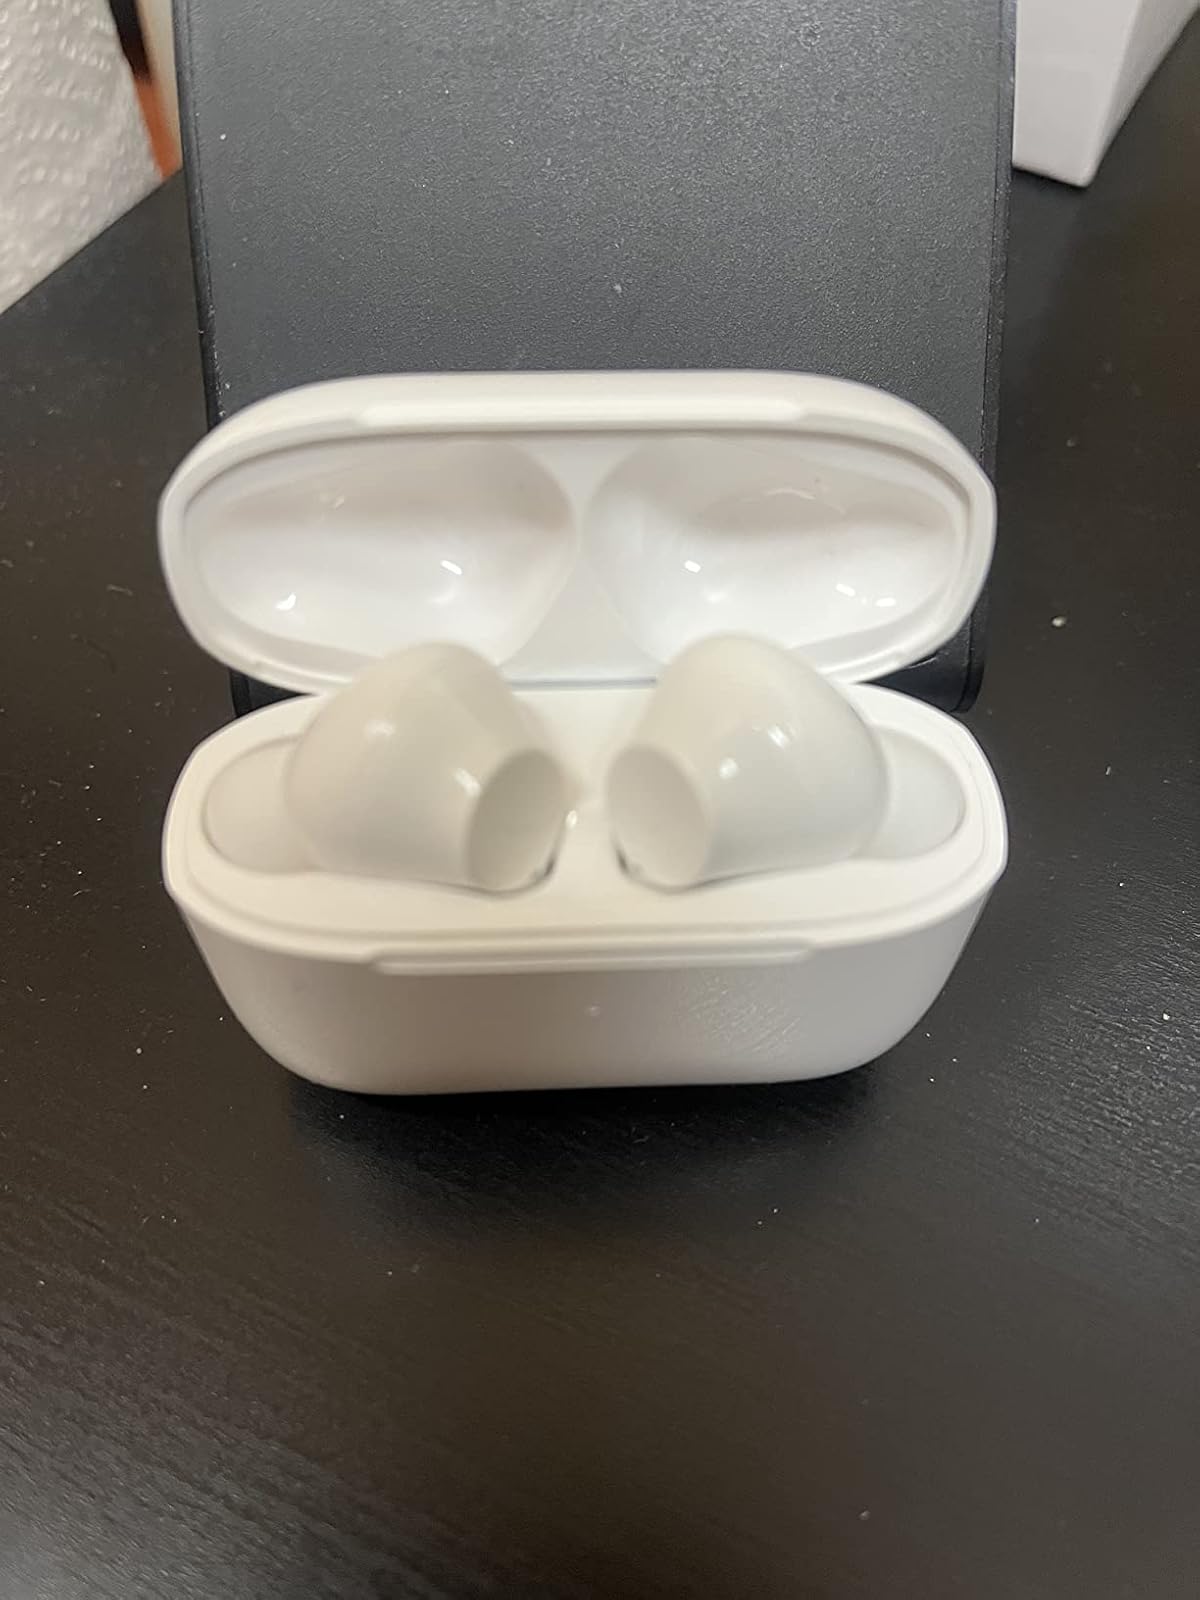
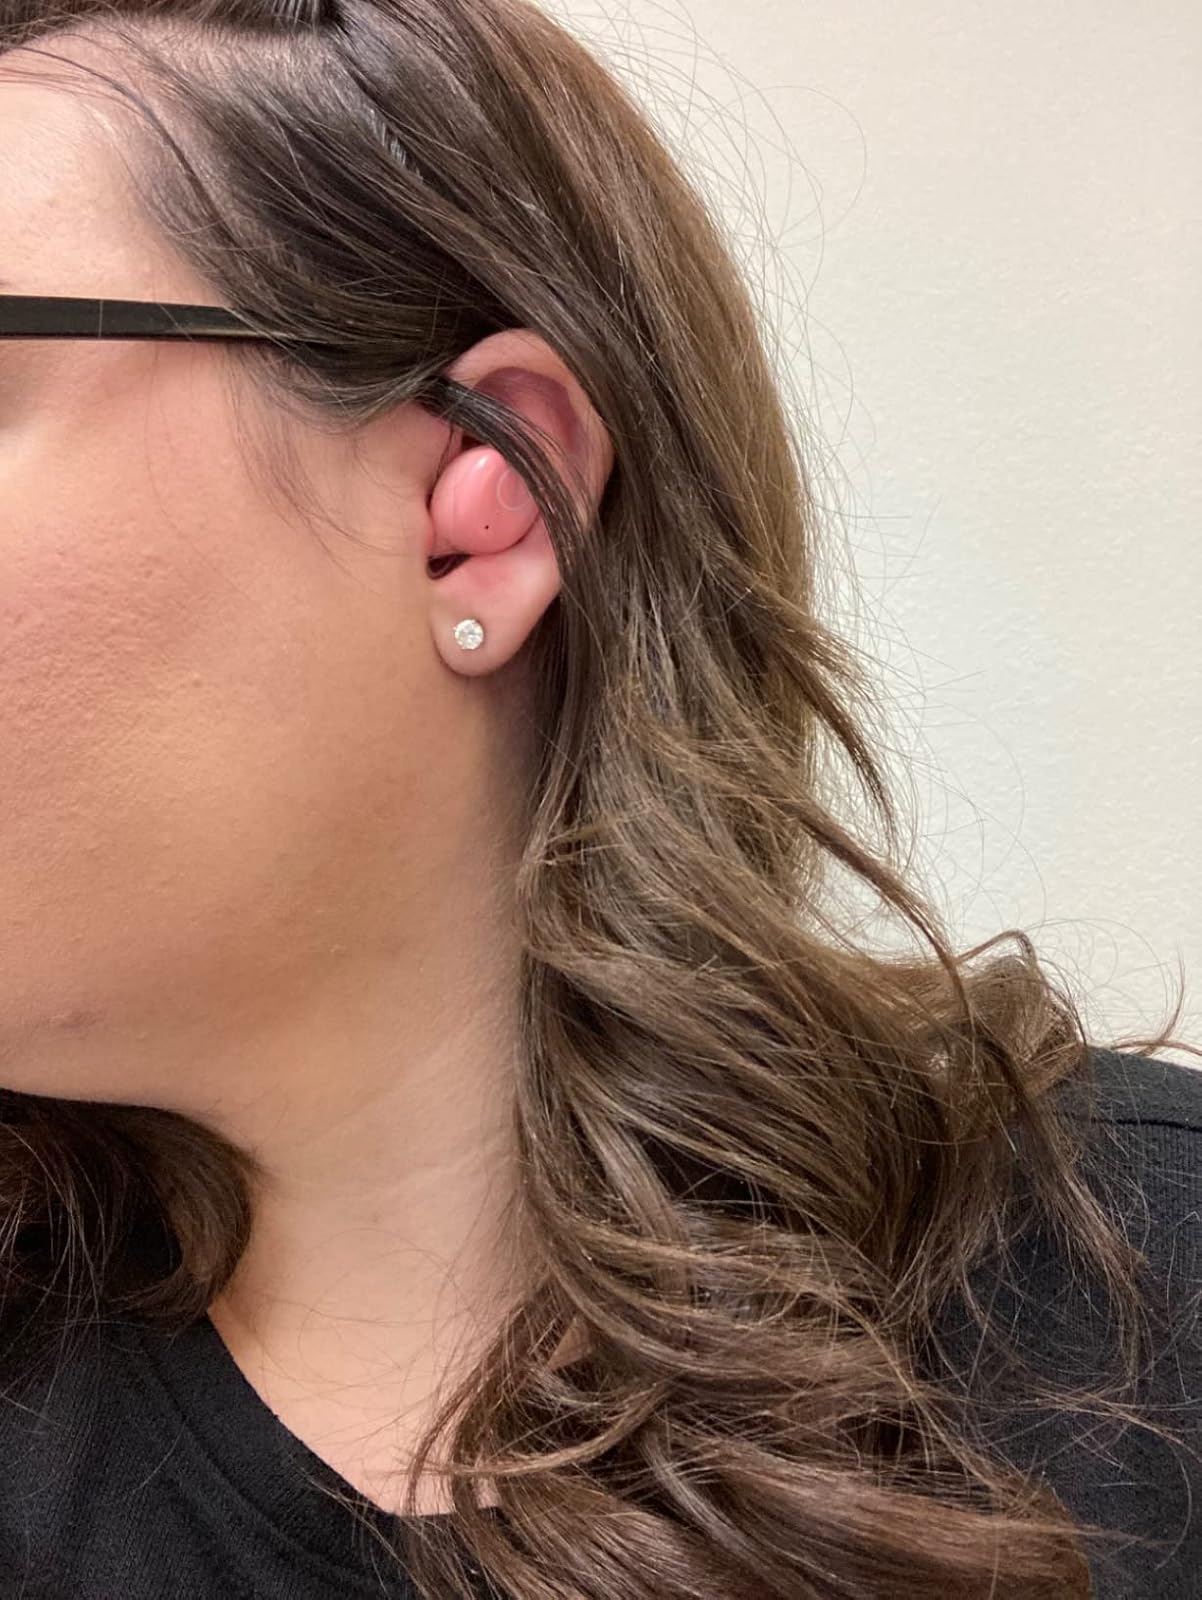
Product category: earbuds
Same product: no